I Carried You Home

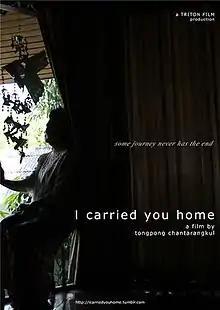
Film poster

I Carried You Home is a Thai independent film in road movie genre released in 2012, directed by Tongpong Chantarangku.